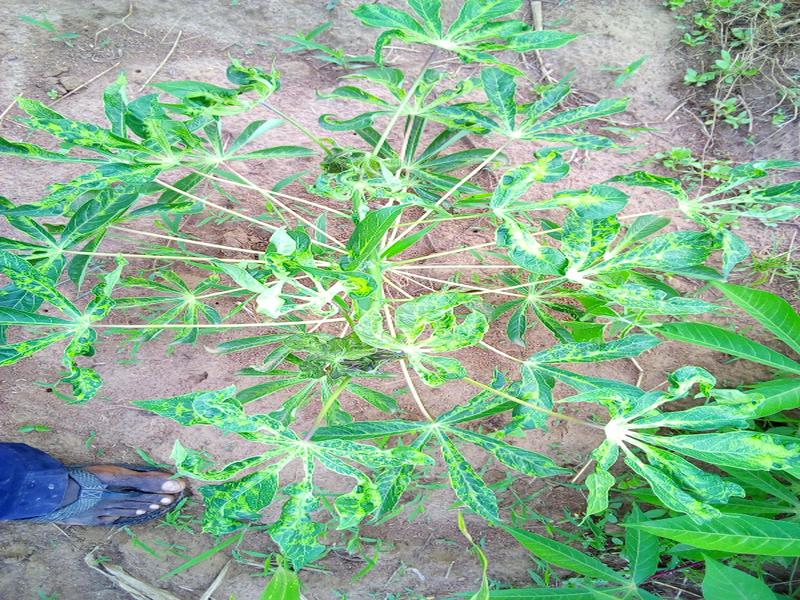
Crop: cassava
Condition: mosaic_disease